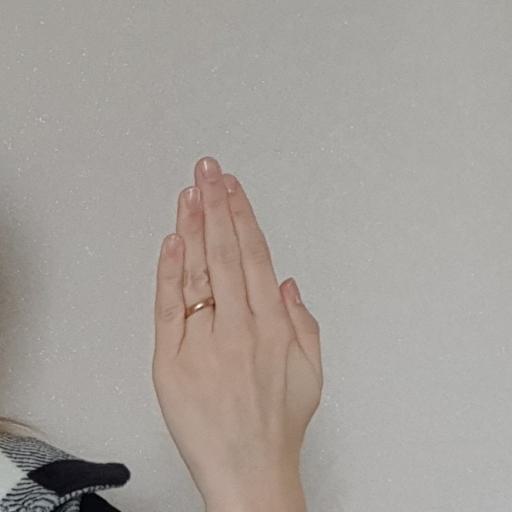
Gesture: stop_inverted